Life as We Knew It (novel)

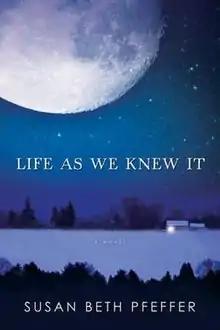

Life As We Knew It is a young adult science fiction novel by American author Susan Beth Pfeffer, first published in 2006 by Harcourt Books. It is the first book in "The Last Survivors" series, followed by "The Dead and the Gone". The book follows a teenage girl named Miranda and her family, who live in northeastern Pennsylvania and struggle to survive after an asteroid hits the Moon and brings it closer to Earth.